Mark Vishniak

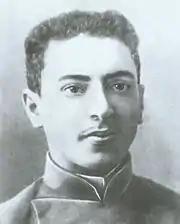
Vishniak in 1905

Mark Veniaminovich Vishniak (1883–1976) was a Russian socialist, lawyer and writer, prominent member of the Socialist Revolutionary Party.